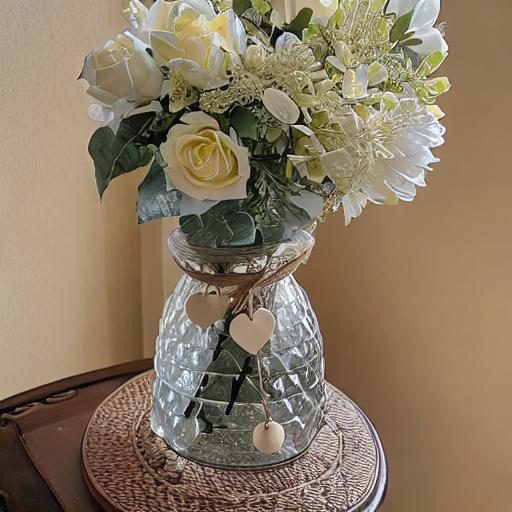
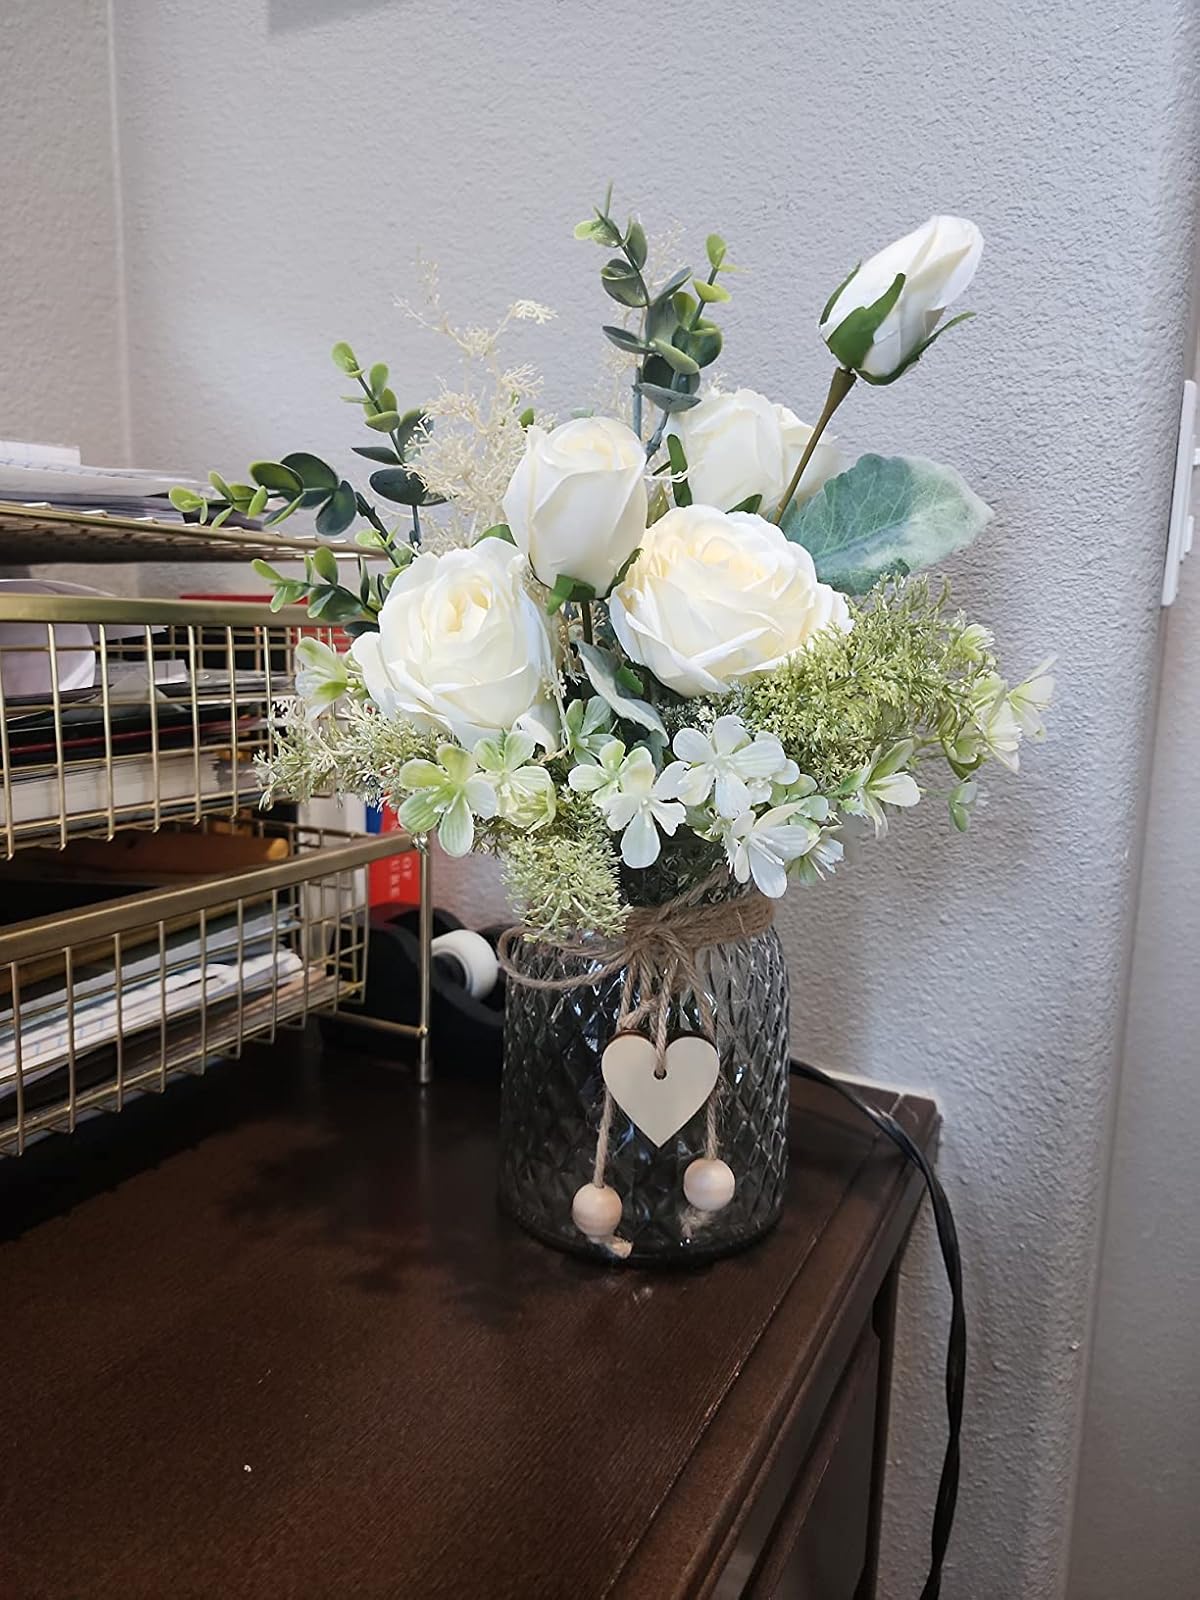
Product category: vase
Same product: no